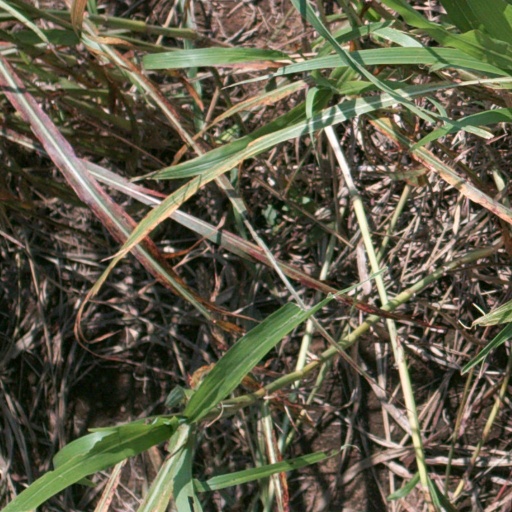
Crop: sorghum